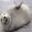
Label: seal